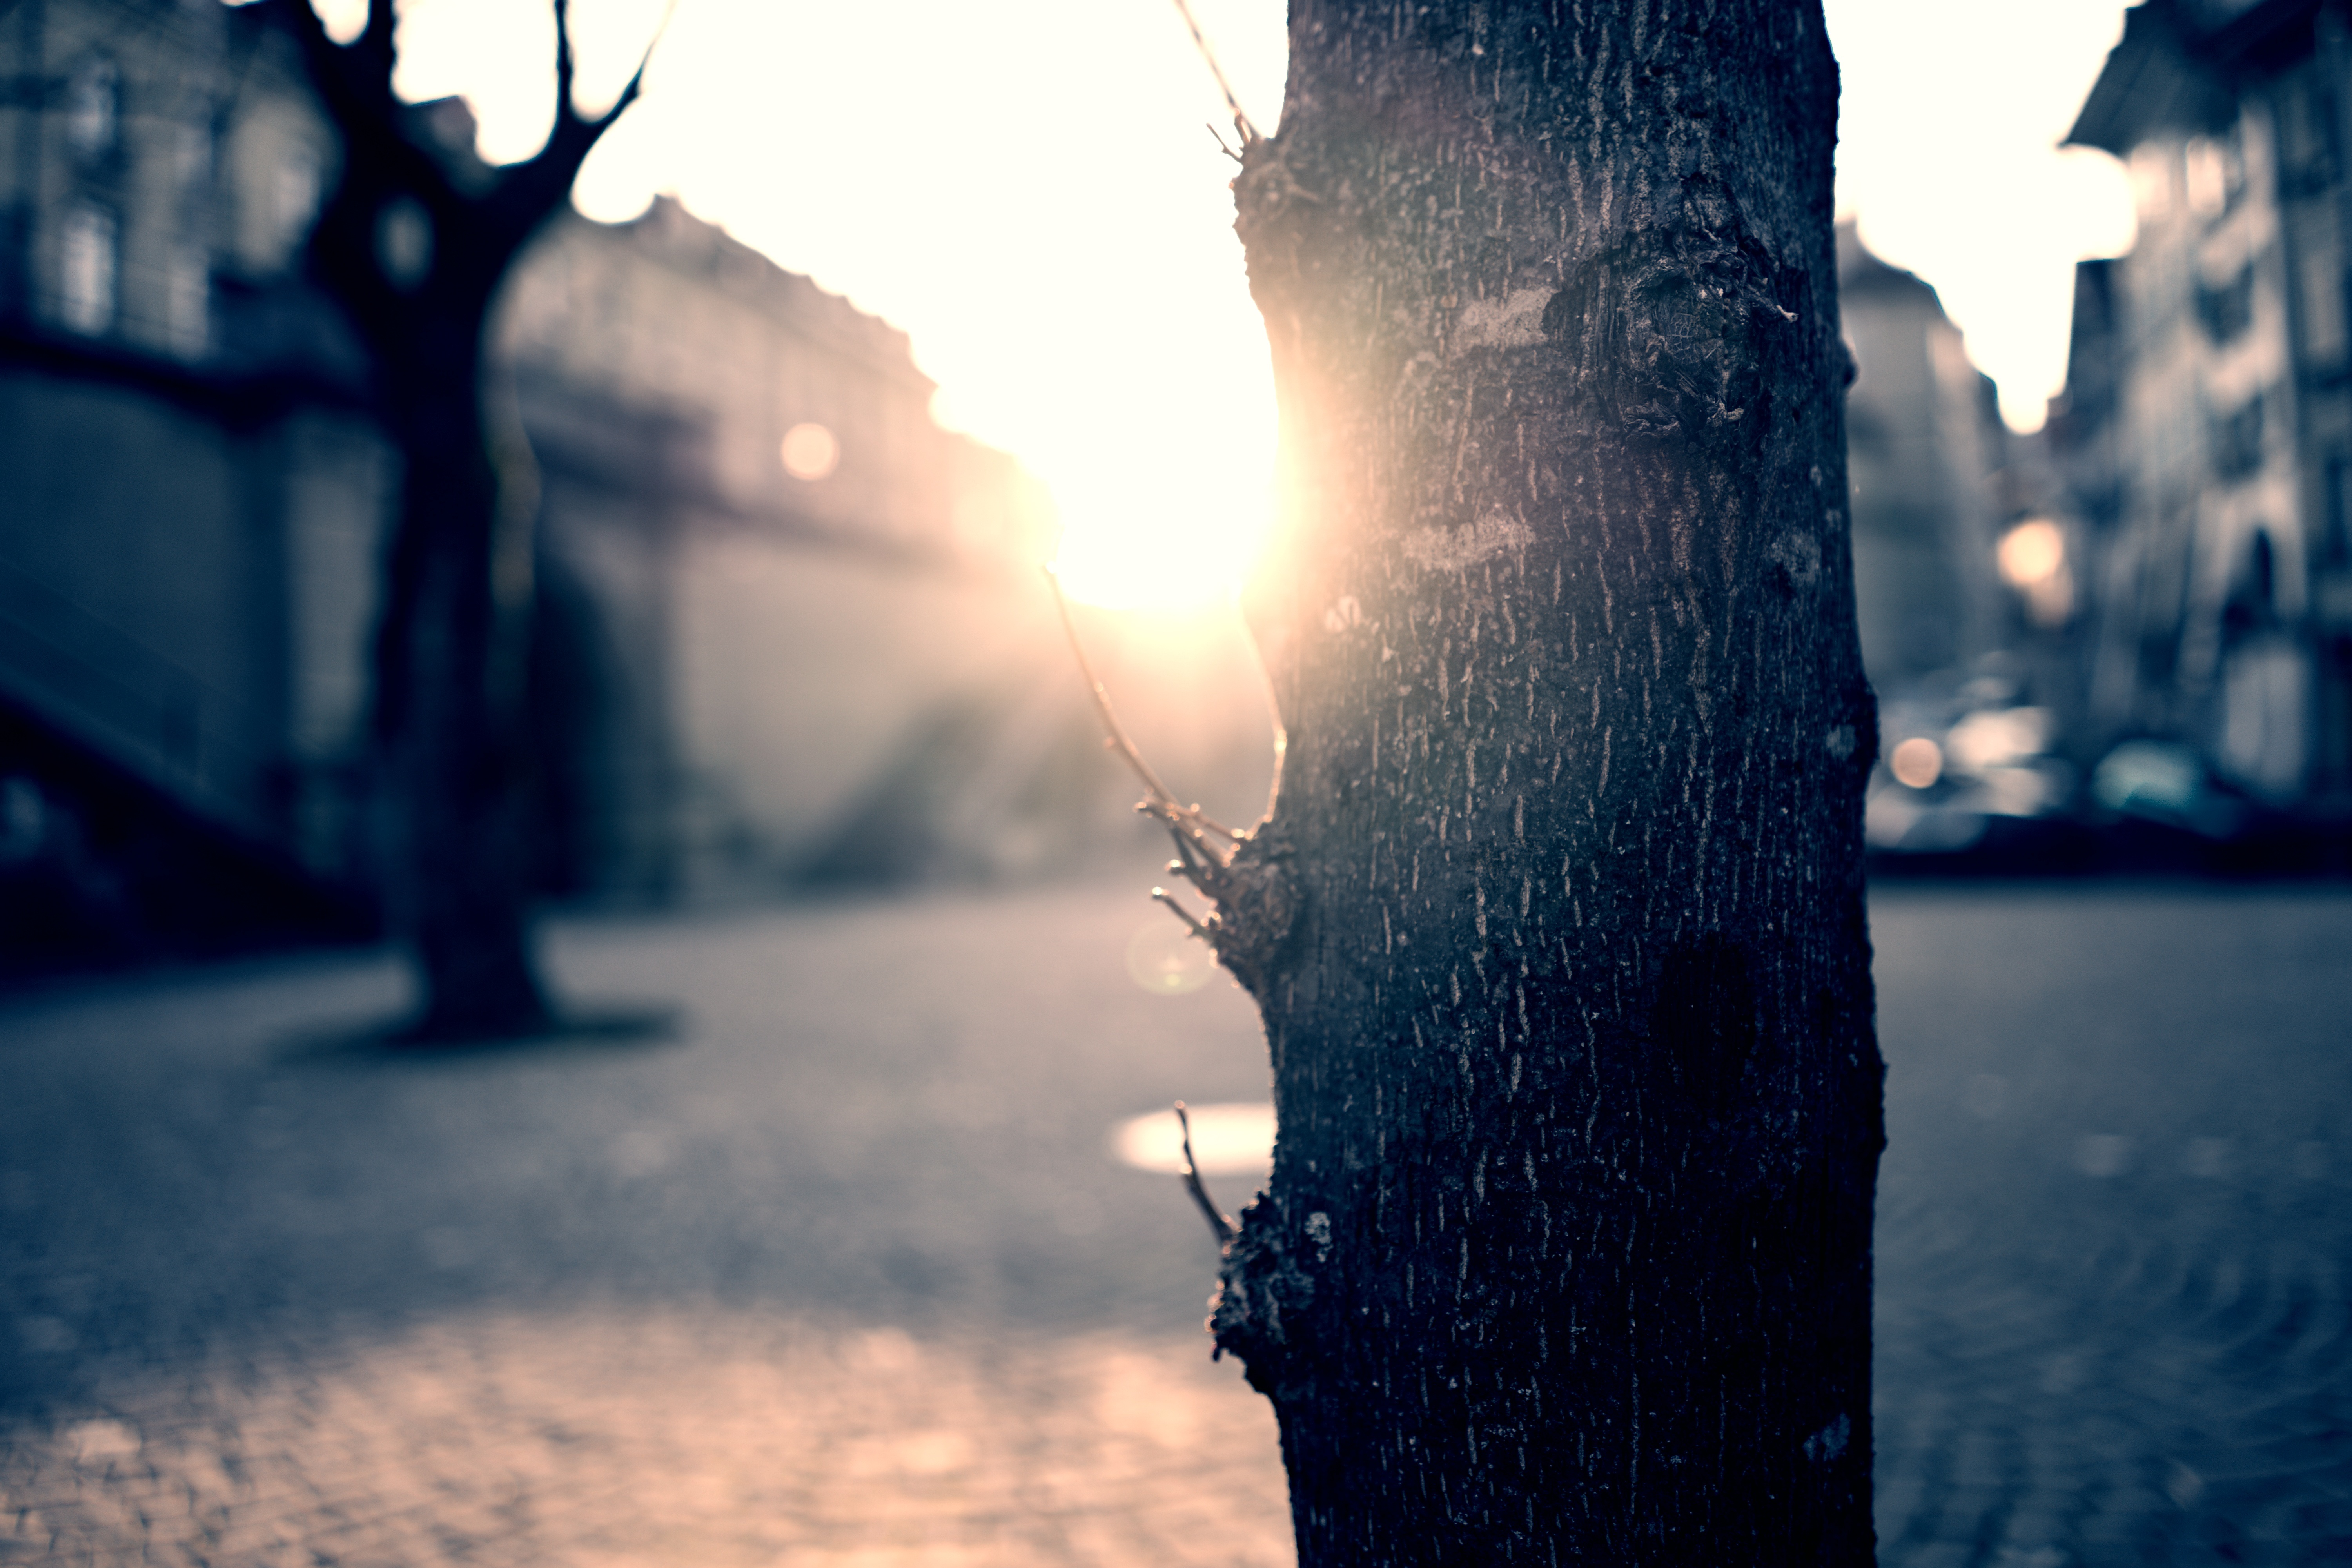
tree, winter, light, cloud, sunset, night, photography, sunlight, morning, evening, reflection, color, shadow, darkness, blue, season, bern, flare, photograph, snapshot